Philip McShane

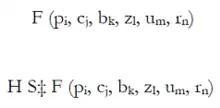
"Wealth of Self and Wealth of Nations" (2nd ed., 2021), p. 91.

McShane identified the three-step procedure for studying organic development as perhaps the most obscure challenge for scholars with an interest in the works of Lonergan. He would add to the obscure challenge by adding the word "self" to the sentence to highlight the starting point of a study of the developing human: "Self-study of an organism begins from the thing-for-us, from the organism as exhibited to our senses." He referred to the need to bring the study of human development under heuristic control as "a missing link."